Washington, D.C., in the American Civil War

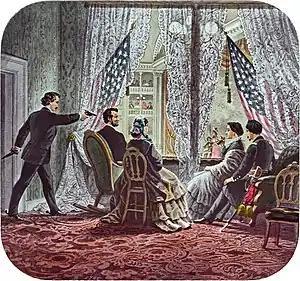
In the presidential booth of Ford's Theatre (from left to right) are: assassin John Wilkes Booth, Abraham Lincoln, Mary Todd Lincoln, Clara Harris, and Henry Rathbone

Despite being the nation's capital city, Washington remained a small city that was virtually deserted during the torrid summertime until the outbreak of the Civil War. In February 1861, the Peace Congress, a last-ditch attempt by delegates from 21 of the 34 states to avert what many saw as the impending civil war, met in the city's Willard Hotel. The strenuous effort failed, and the war started in April 1861.